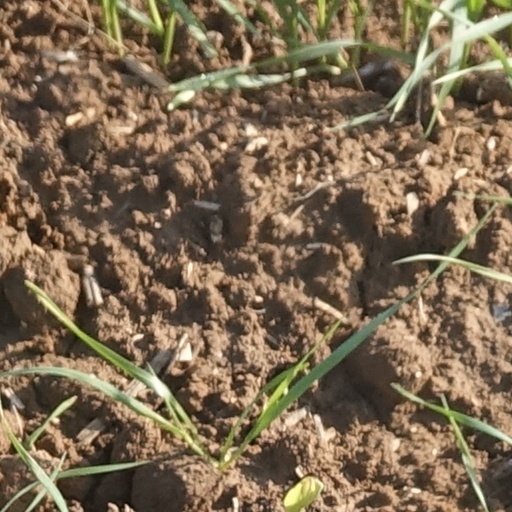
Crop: wheat